XYZ (French band)

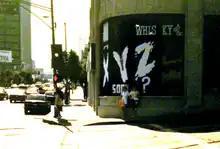
Whisky a Gogo window with XYZ logo circa 1988

XYZ is a hard rock band. It was originally formed in 1978 in Lyon, France, where Pat Fontaine and Terry Ilous were born and grew up. The first members were Paul Villet on drums, Uncle RV on guitars and Pat Fontaine on vocals and bass. After a few shows as a trio through western Europe and even New York's CBGB, Terry Ilous joined as the lead vocalist, cementing XYZ as a four-piece, and in 1984 the band moved to Los Angeles. Both Villet and RV bowed out a few months later and were replaced by Robert Pieper from New Haven, Connecticut on guitars and Joe Pafumi from Boston, Massachusetts on drums.